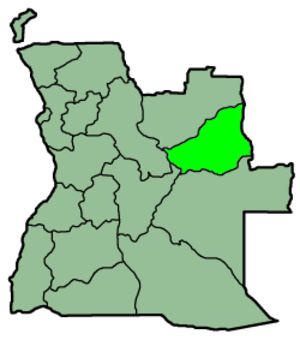
Lunda Sul
Placering af Lunda Sul i Angola
Lunda Sul er en provins i Angola. Den har et areal på 77.637 km² og en befolkning på 516.077. Saurimo er hovedbyen i provinsen.